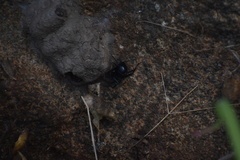
Species: Lactrodectus_hesperus